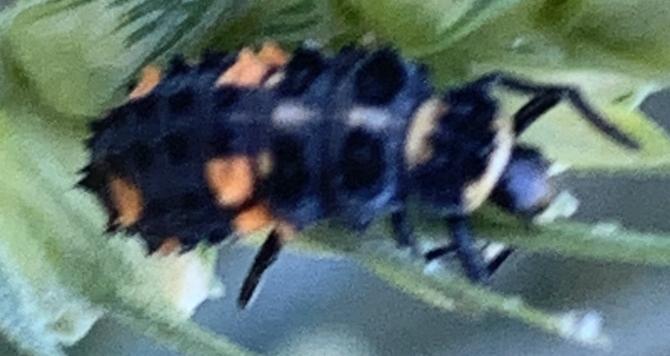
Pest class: predators